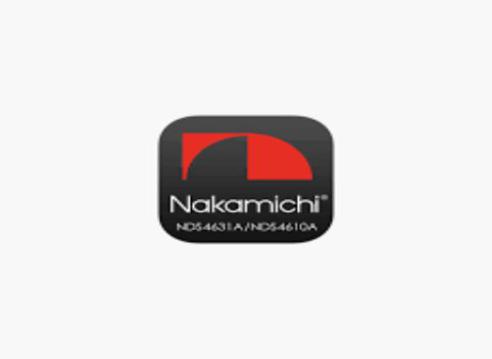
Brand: nakamichi-2
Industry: Necessities